Agony in the Garden (Bellini)

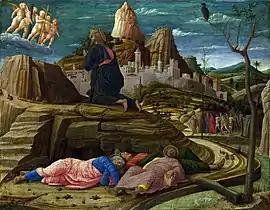

"Agony in the Garden" is an egg tempera painting on wood panel, most likely painted on poplar, as is common of Bellini's wood panel works. Bellini coated the wood panel with a gesso ground and provided an intricate underdrawing applied with a liquid medium, which provide the painting with a great complexity in texture especially seen in the tunic of Jesus.